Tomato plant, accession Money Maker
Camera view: vertical (180 deg); turntable rotation: 150 degrees
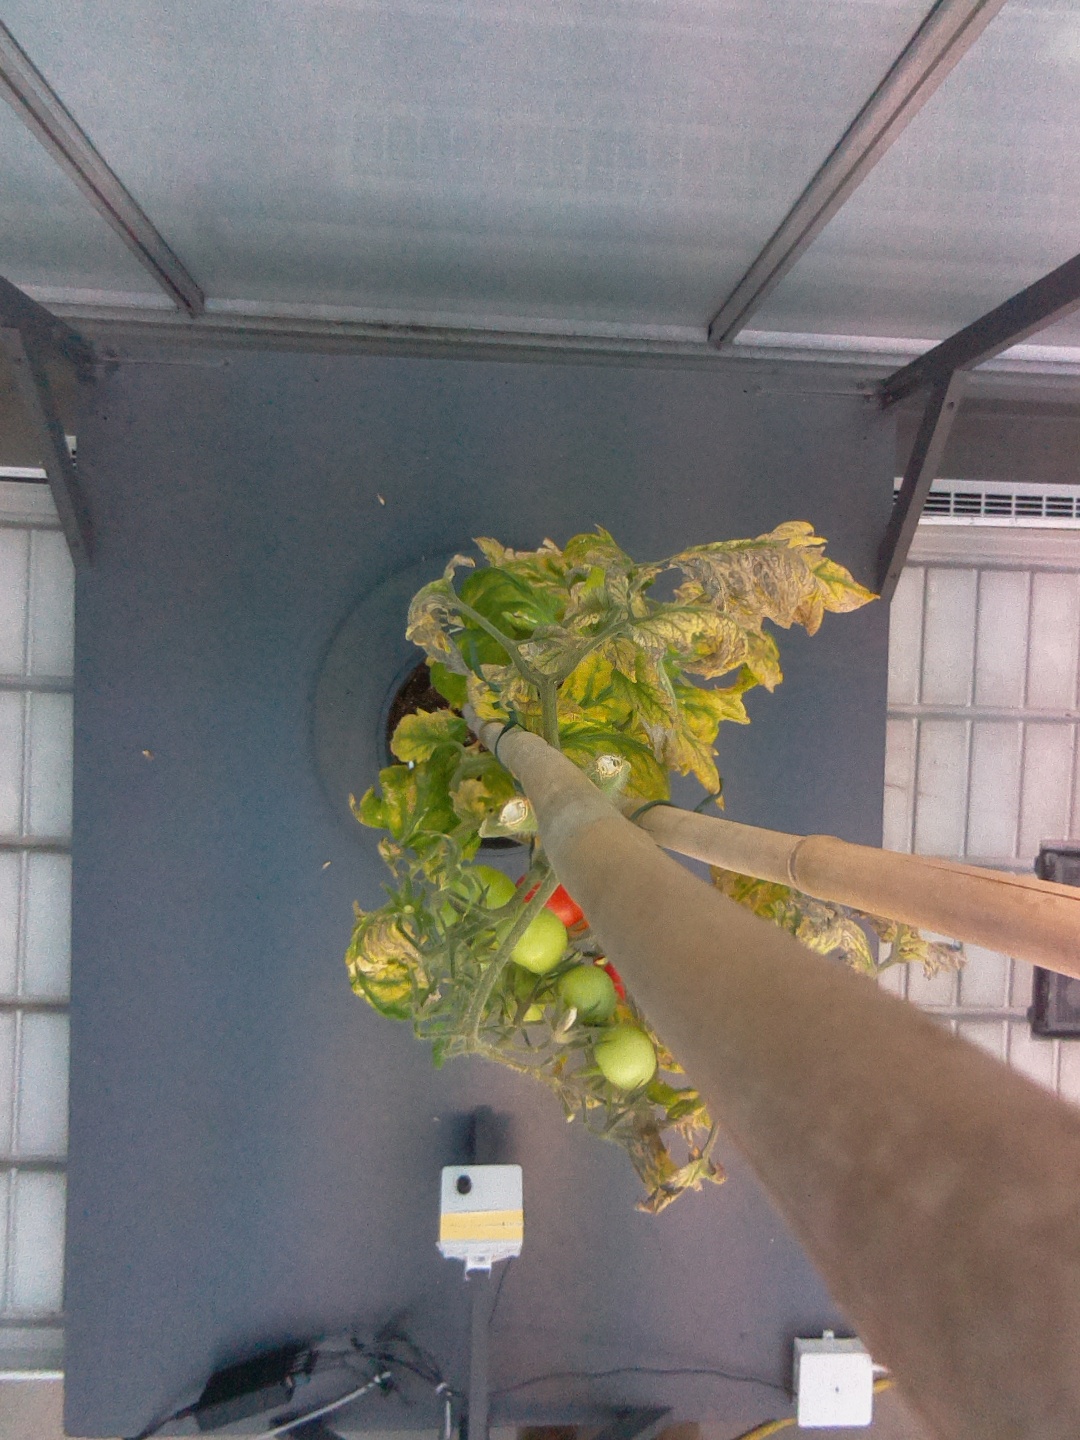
BBCH growth stage 82: 20%-30% of fruits show typical fully ripe color